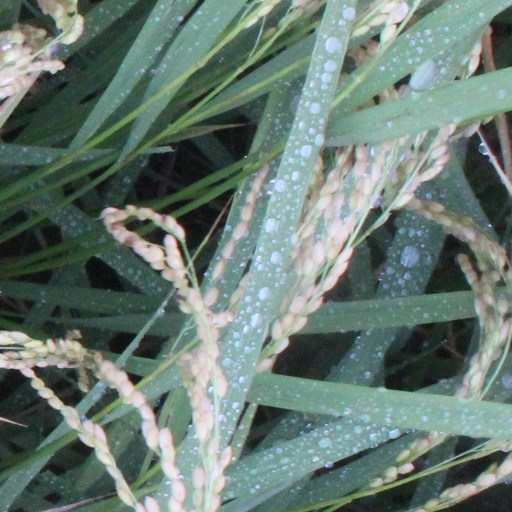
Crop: rice